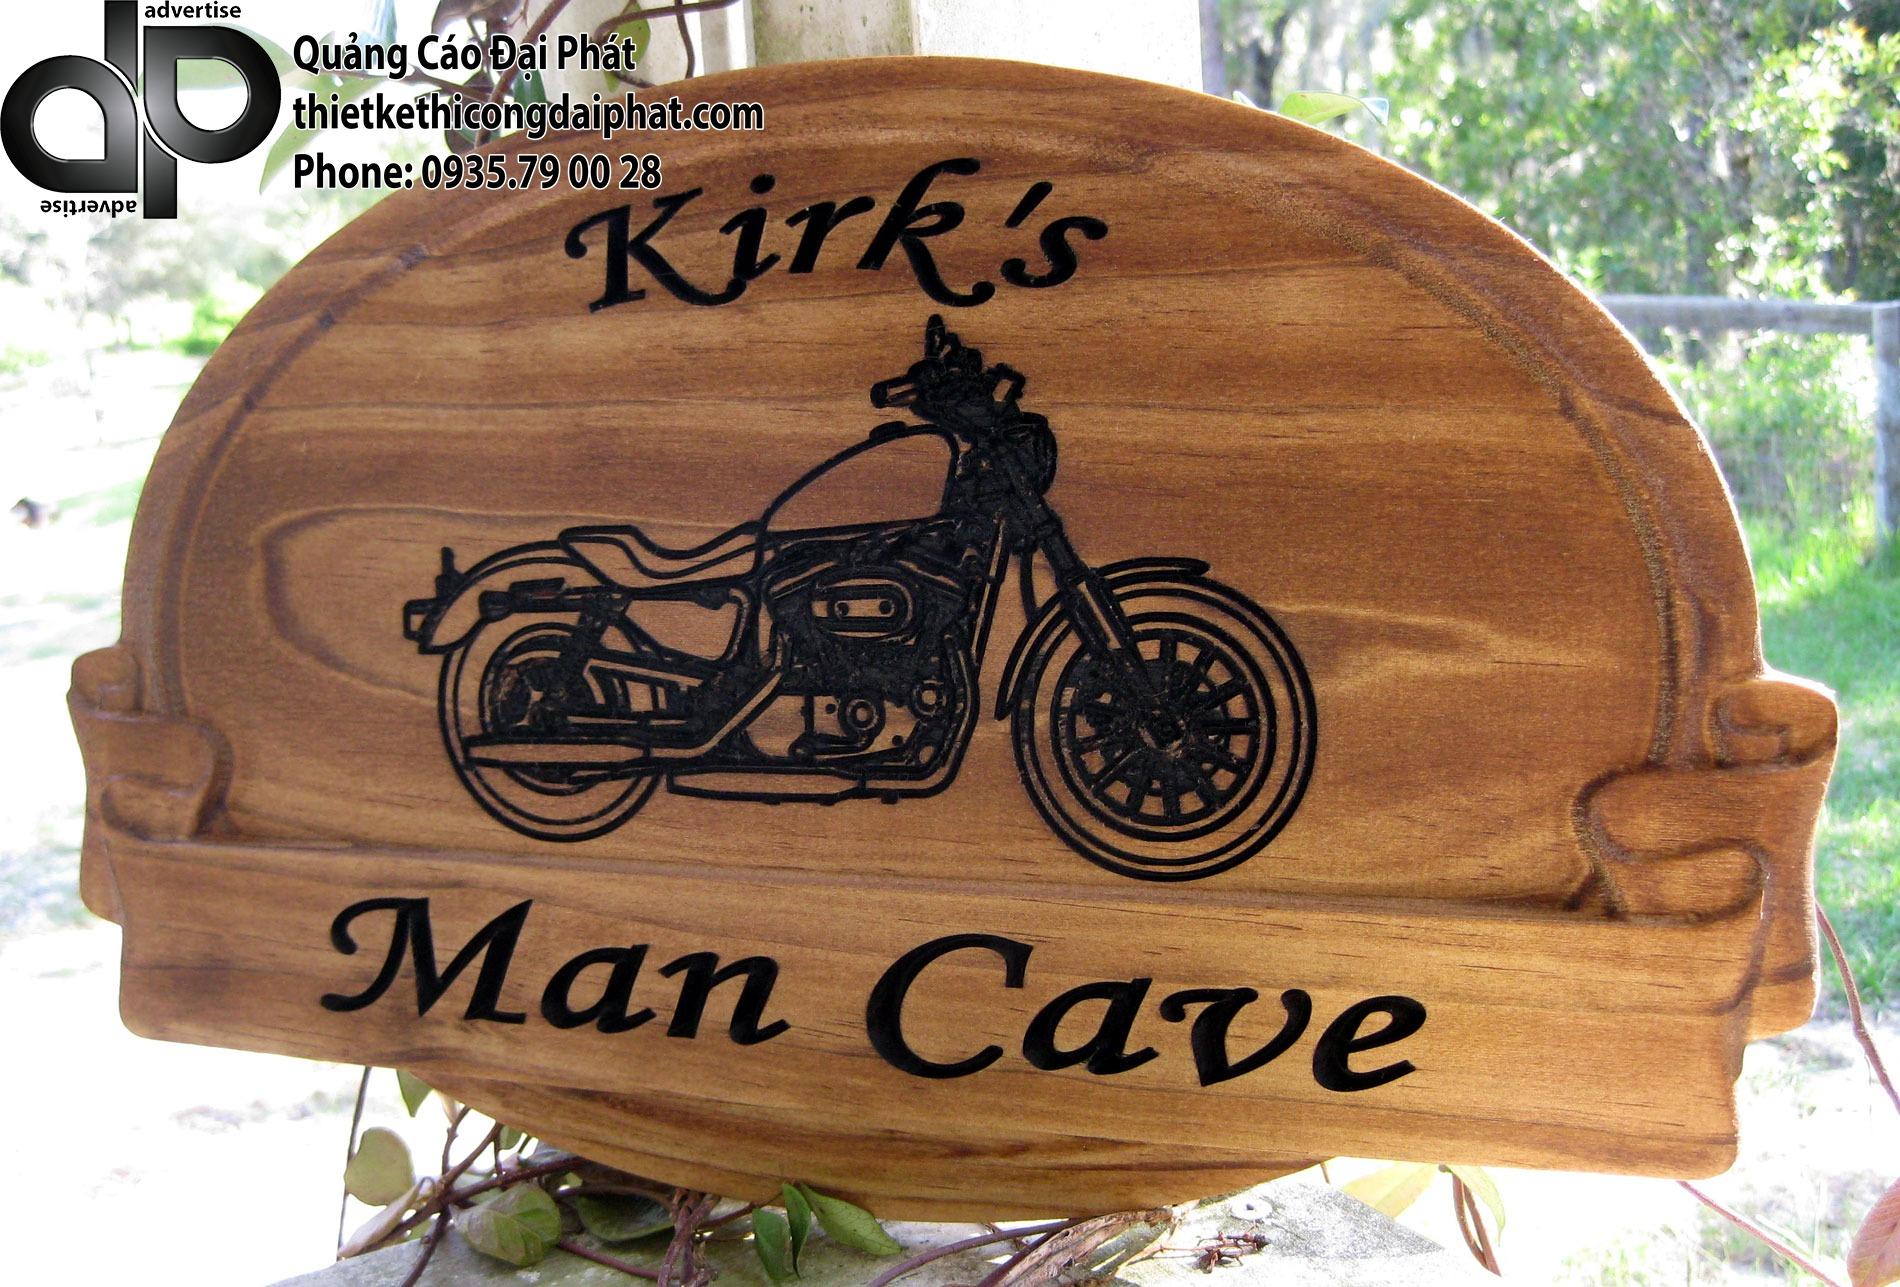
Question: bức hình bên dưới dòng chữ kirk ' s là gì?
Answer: là một chiếc xe mô tô